Altstadt-Lehel

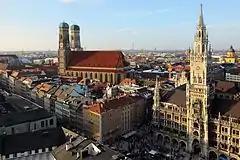
Altstadt

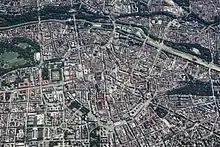
Aerial image of Altstadt-Lehel

Since the town extension via Ludwig the Bavarian lasting from 1285 until 1347, Altstadt consisted of four quarters and an open locale: